BFC Viktoria 1889

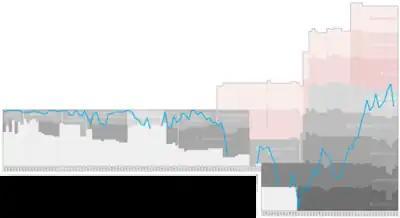
Historical chart of Viktoria league performance

The club was re-established in late 1945 as "SG Tempelhof" and re-claimed their pre-war identity as "BFC Viktoria 89 Berlin" on 12 July 1947. They played from the late 1940s, through the 1950s, and into the early 1960s in the Oberliga Berlin, affiliated with football in the western half of the now divided country. Viktoria claimed the division championship in 1955 and 1956, but were unable to advance in the national playoff rounds in either year. The Oberliga Berlin was relatively weak and generally performed poorly against top-flight teams from other divisions in western Germany. When the Bundesliga, Germany's new professional league, was formed in 1963, only a single place was held open among the sixteen teams selected to the new circuit for a side from Berlin. While the city's teams were not as competitive as others in the country, it was felt to be an important gesture in the Cold War era to represent the divided capital in the newly established league: the selection went to "Hertha BSC".